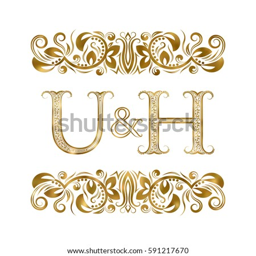
u and h vintage initials logo symbol .